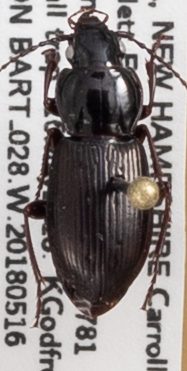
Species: Pterostichus pensylvanicus
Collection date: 2018-05-16
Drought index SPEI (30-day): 0.114
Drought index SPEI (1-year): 0.922
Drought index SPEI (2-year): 0.39